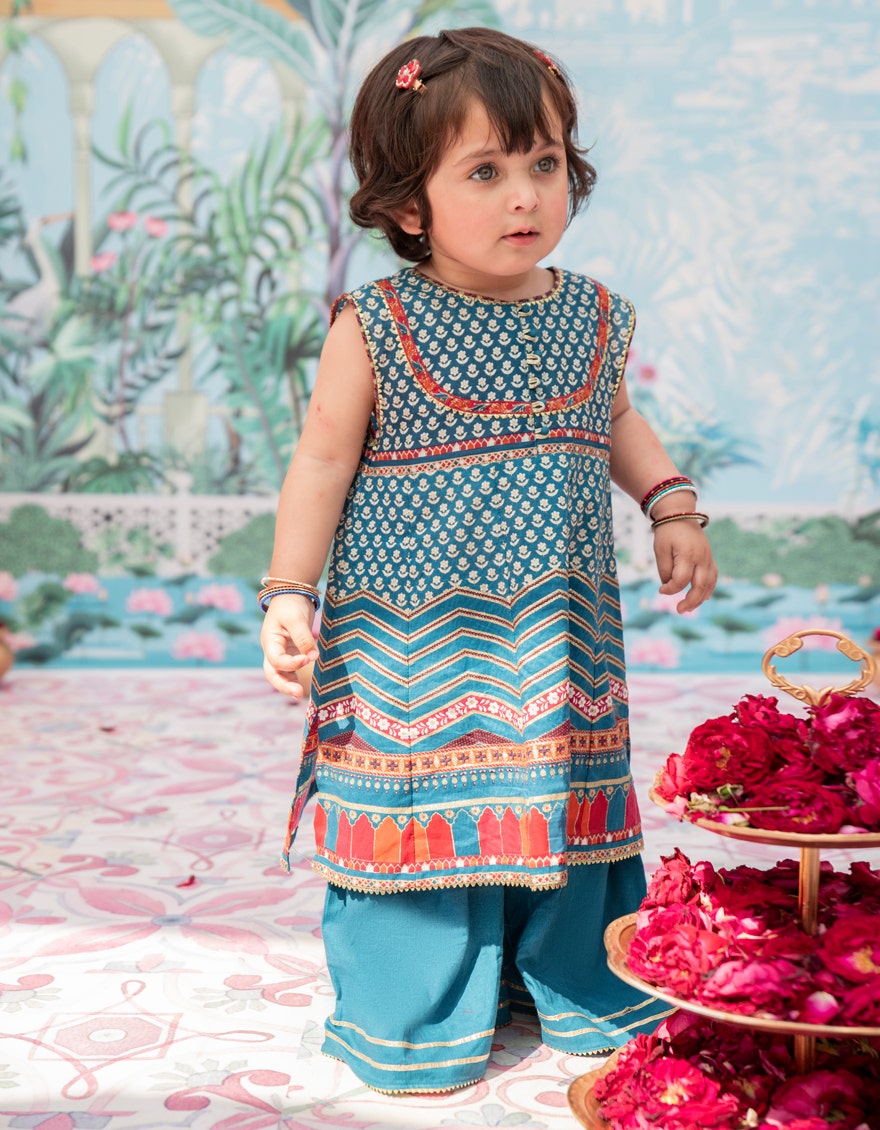
blue kashmiri kidsthat look